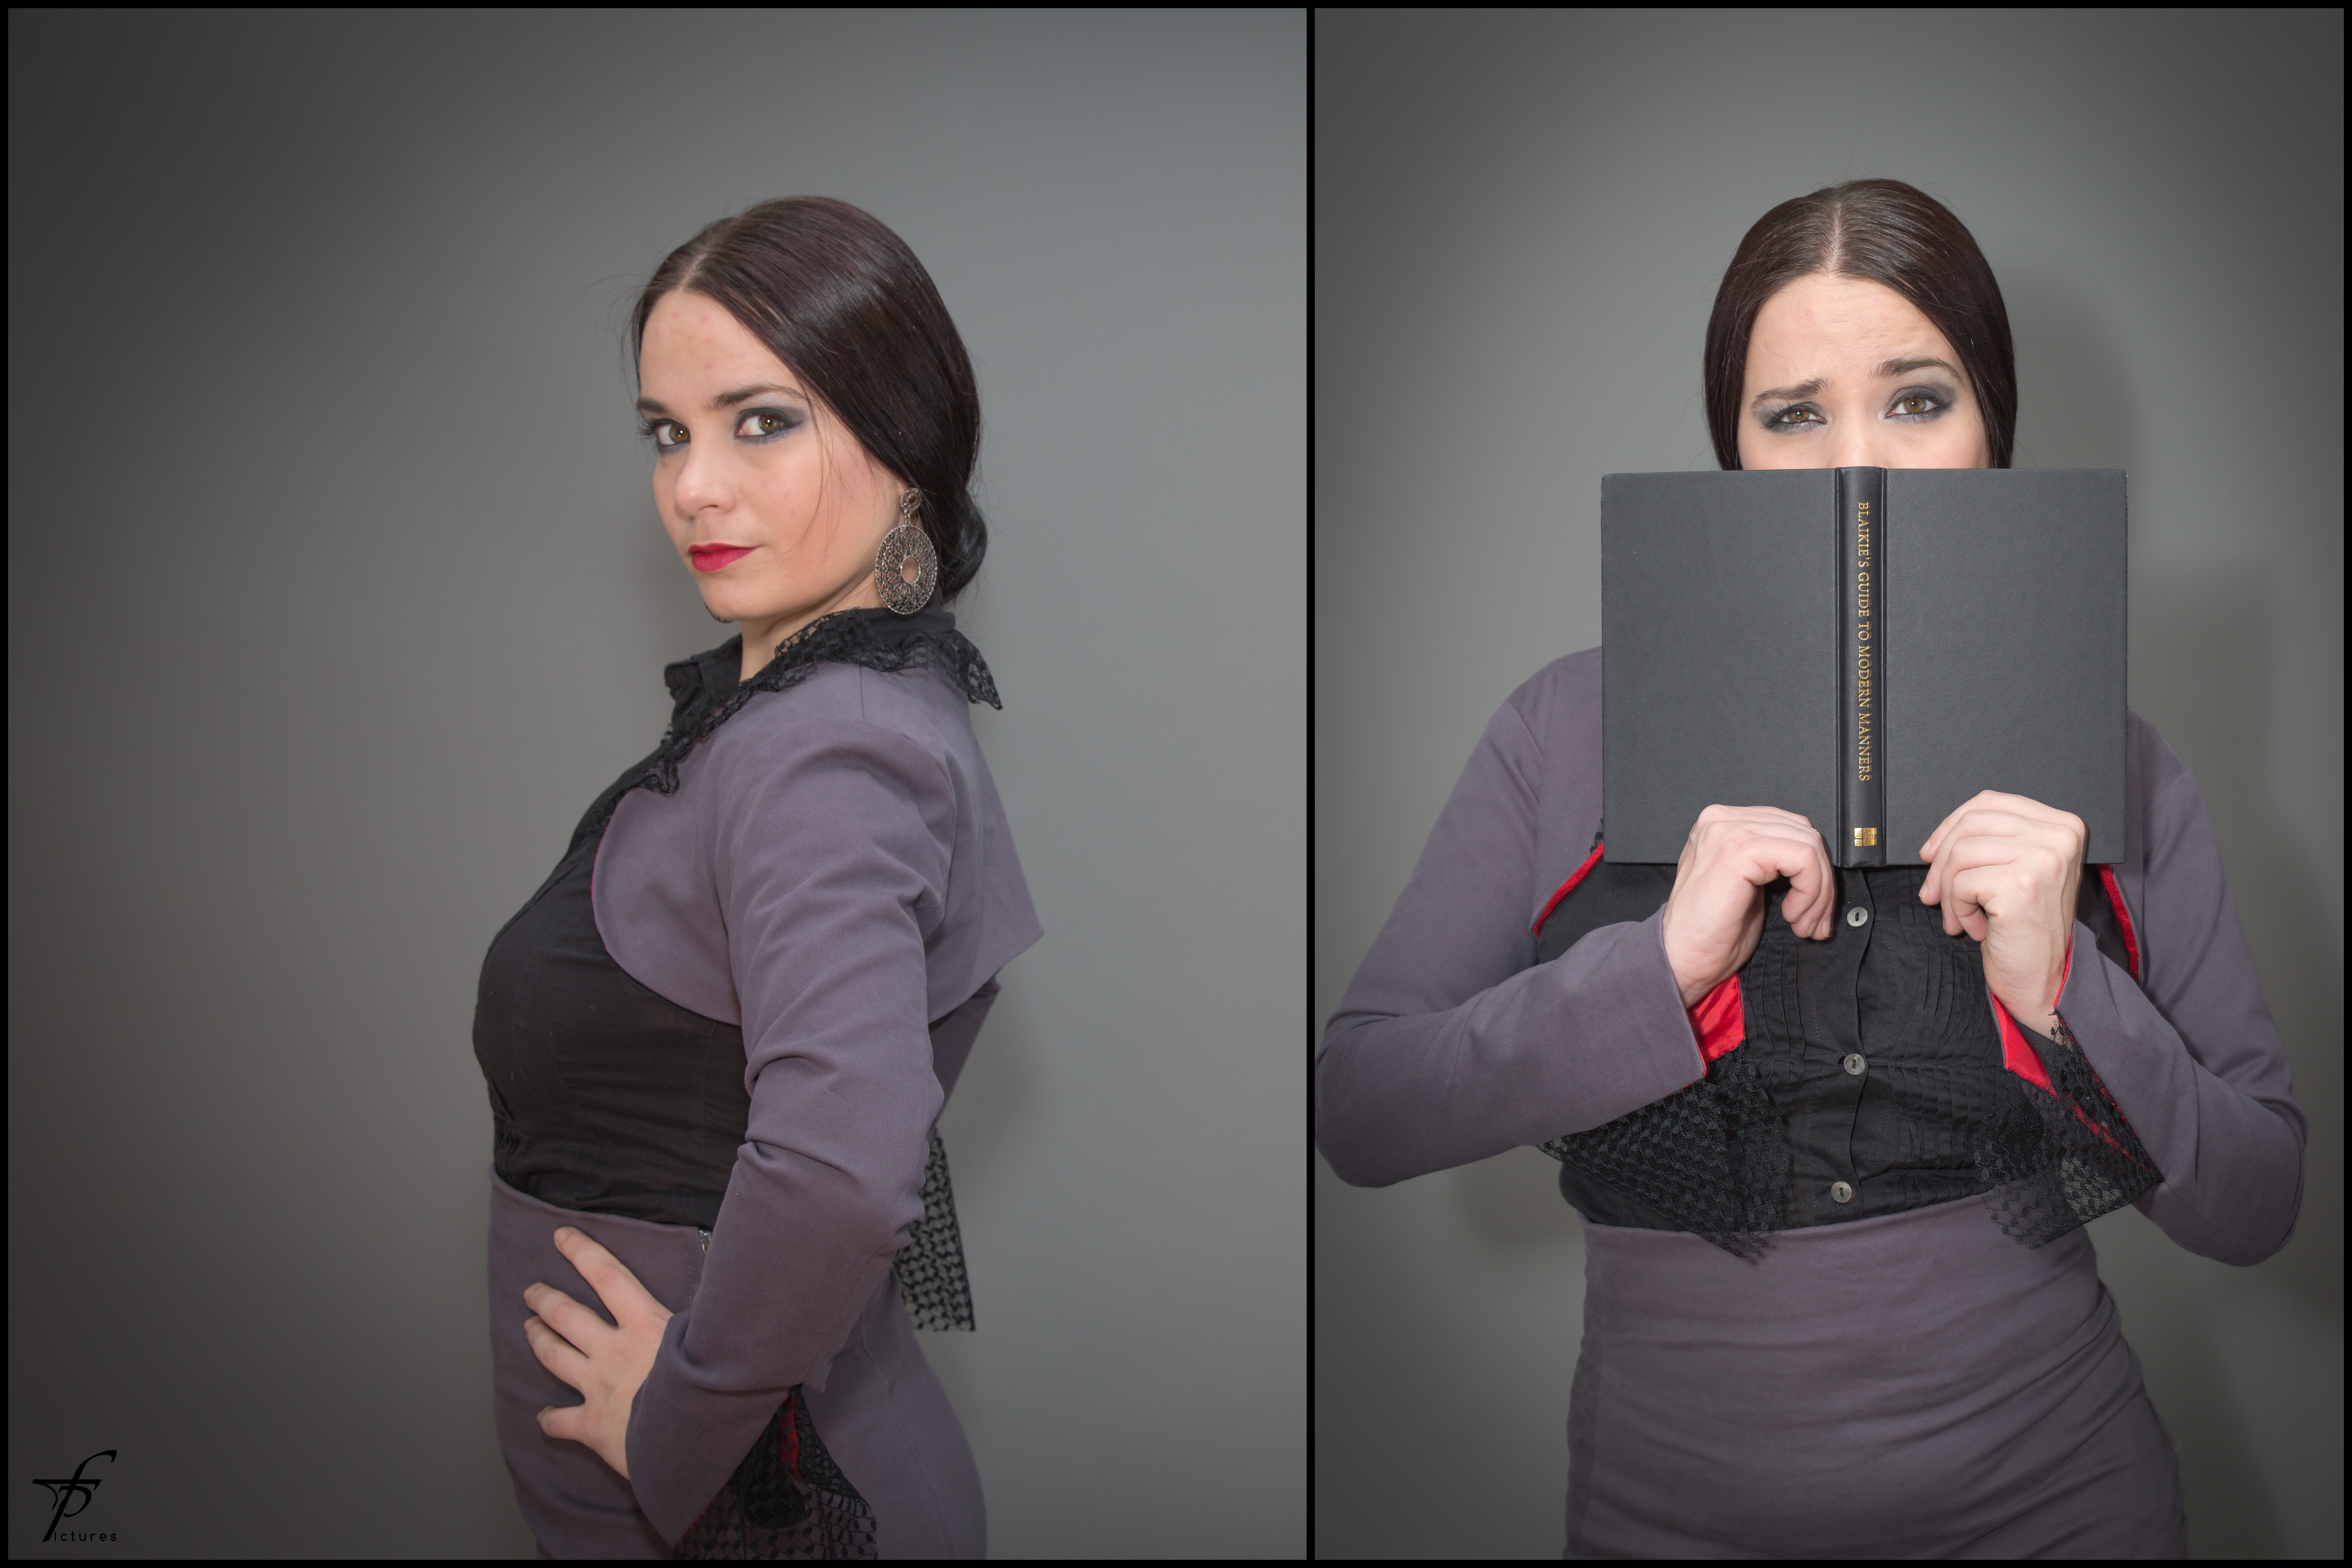
girl, woman, brunette, portrait, model, studio, fashion, clothing, outerwear, brand, posing, dress, screenshot, photo shoot